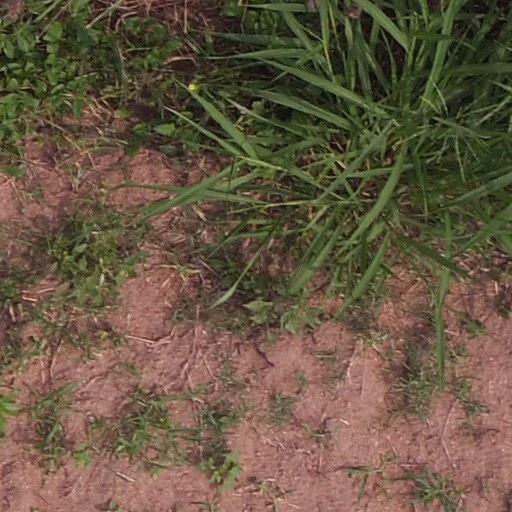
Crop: maize; corn